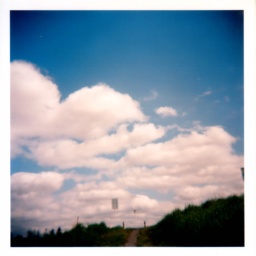
blue sky in May